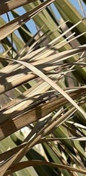
Label: Manganese Deficiency